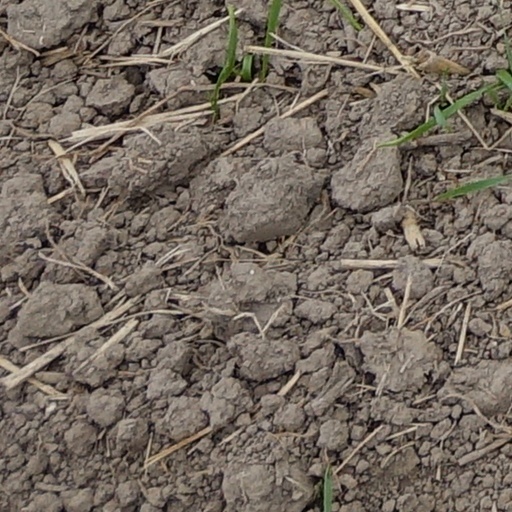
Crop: wheat